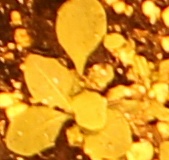
Label: Horseweed